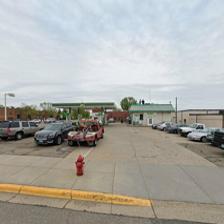
Label: streetView